One Hundred Thousand Dollars

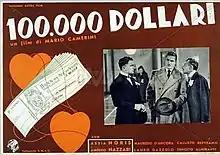

One Hundred Thousand Dollars is a 1940 Italian "white-telephones" comedy film directed by Mario Camerini and starring Assia Noris, Amedeo Nazzari and Lauro Gazzolo.